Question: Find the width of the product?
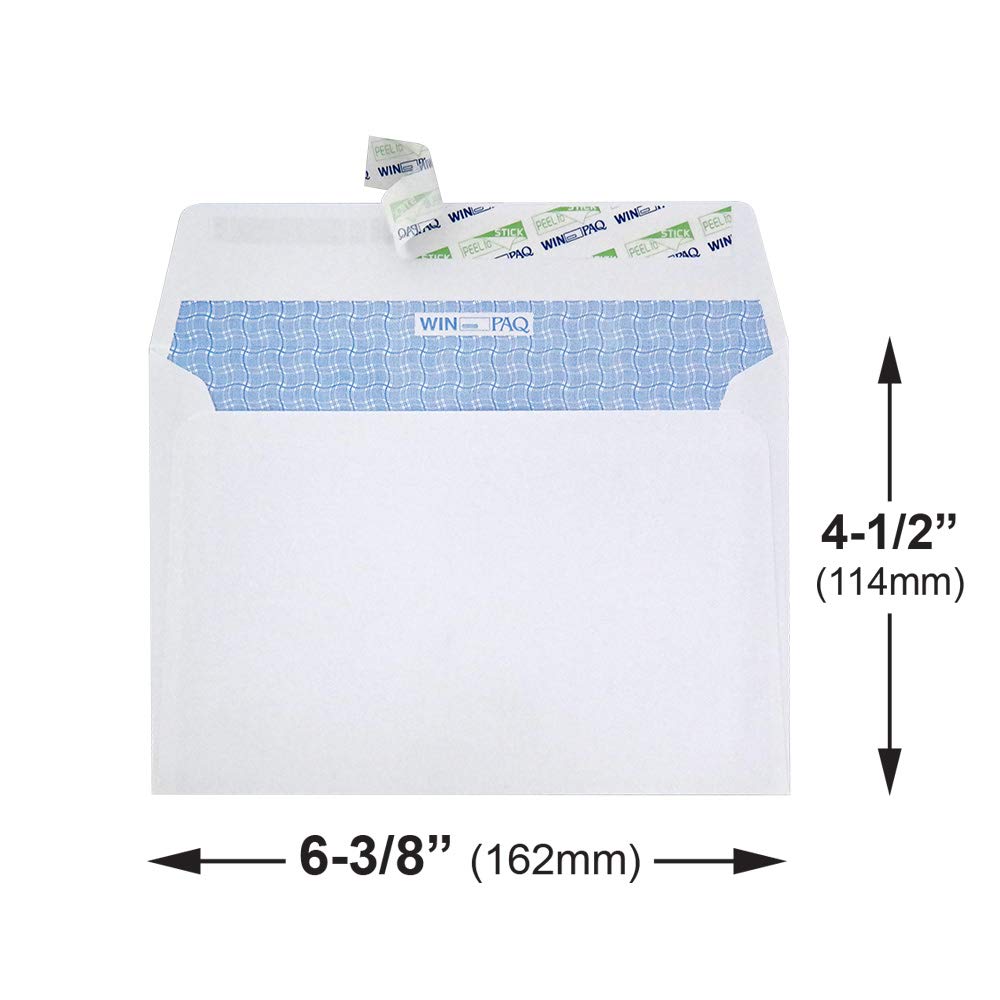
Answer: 114.0 millimetre